National Order of the Lion

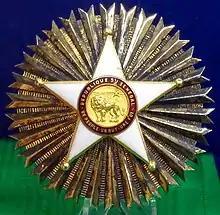
Star of the Grand Cross

The order has the following five classes: Grand Cross ("grand-croix"), Grand Officer ("grand officier"), Commander ("commandeur"), Officer ("officier"), and Knight ("chevalier"). Membership in the order is limited to 25 Grand Crosses, 100 Grand Officers, 200 Commanders, 1,000 Officers, and 5,000 Knights, not including foreign members.